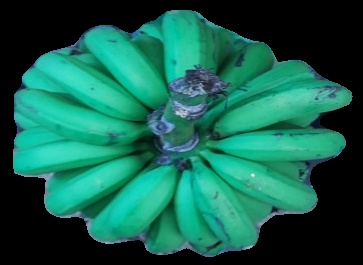
Variety: pachbale
Grade: grade2